Planetary surface

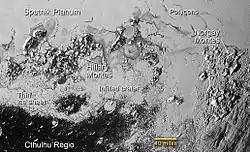
Pluto's Tombaugh Regio (photographed by New Horizons flyby on July 14, 2015) appears to exhibit geomorphological features previously thought to be unique to Earth.

The following is a non-exhaustive list of surface materials that occur on more than one planetary surface along with their locations in order of distance from the Sun. Some have been detected by spectroscopy or direct imaging from orbit or flyby.